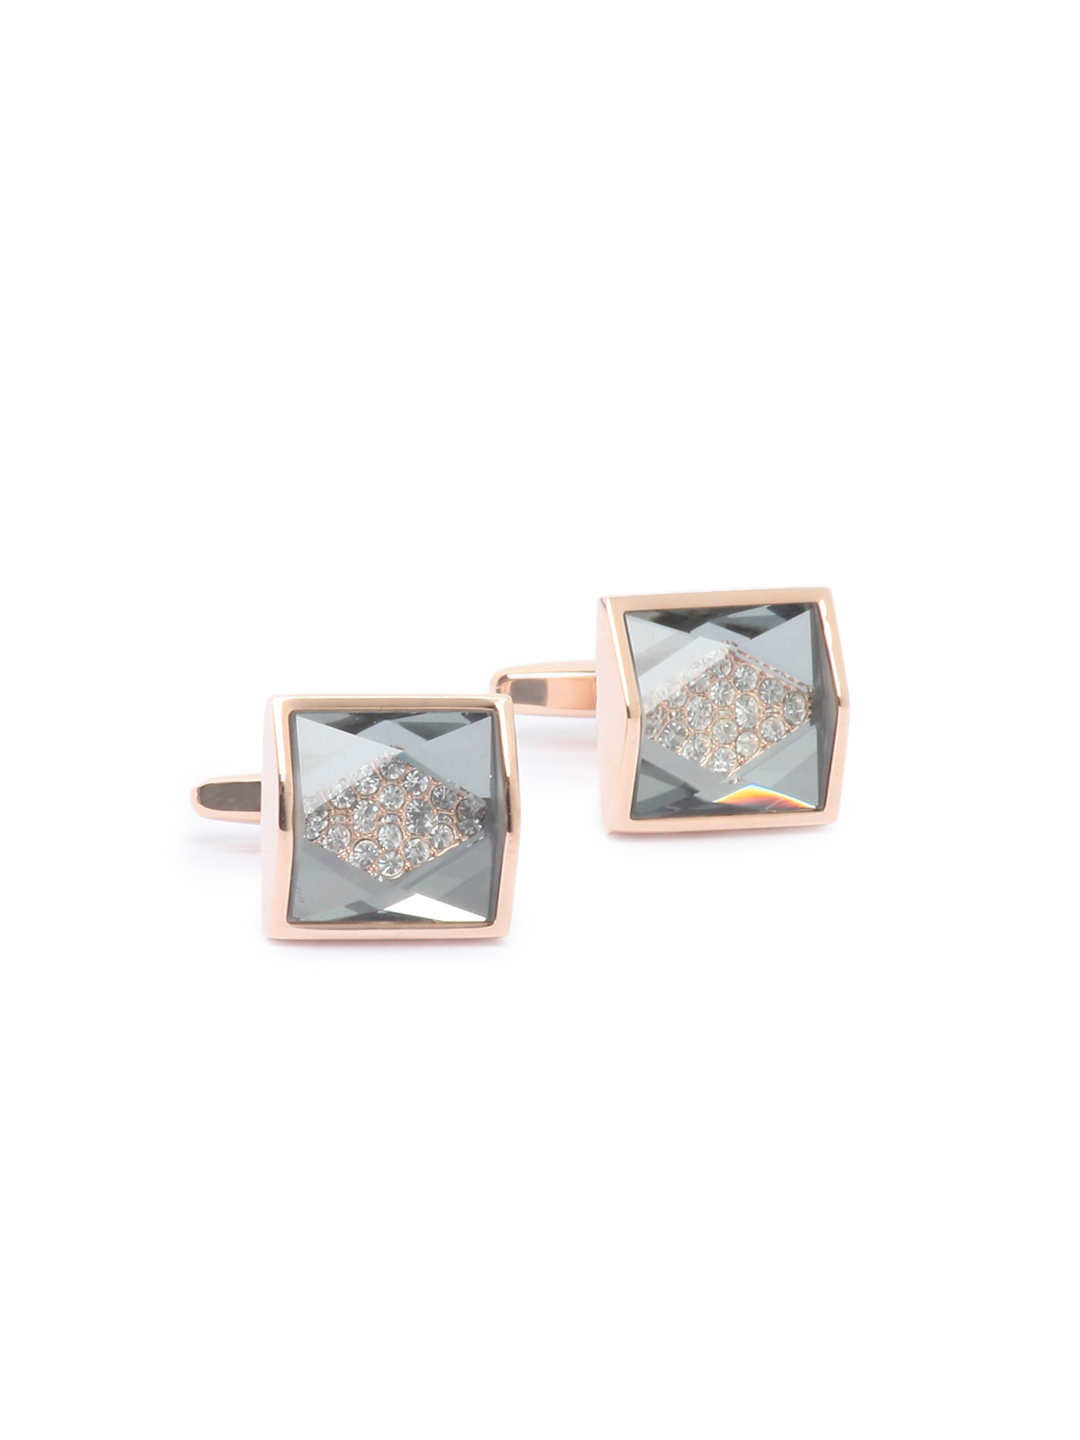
Hakashi Men Copper Cufflinks
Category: Accessories / Cufflinks / Cufflinks
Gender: Men
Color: Copper
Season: Summer 2012
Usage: Casual